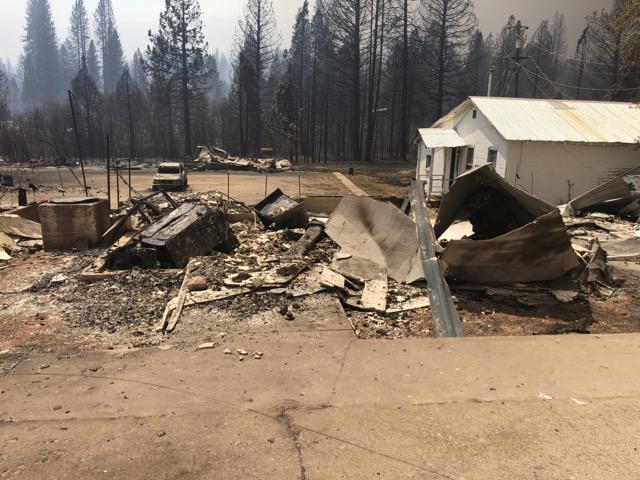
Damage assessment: destroyed